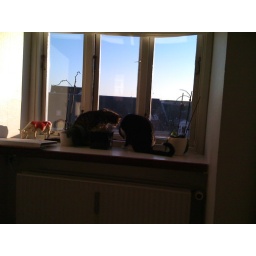
The cats in the window